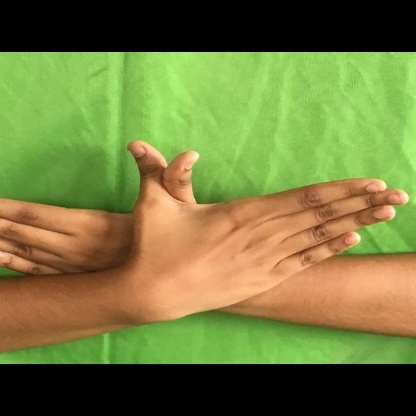
Mudra: Garuda